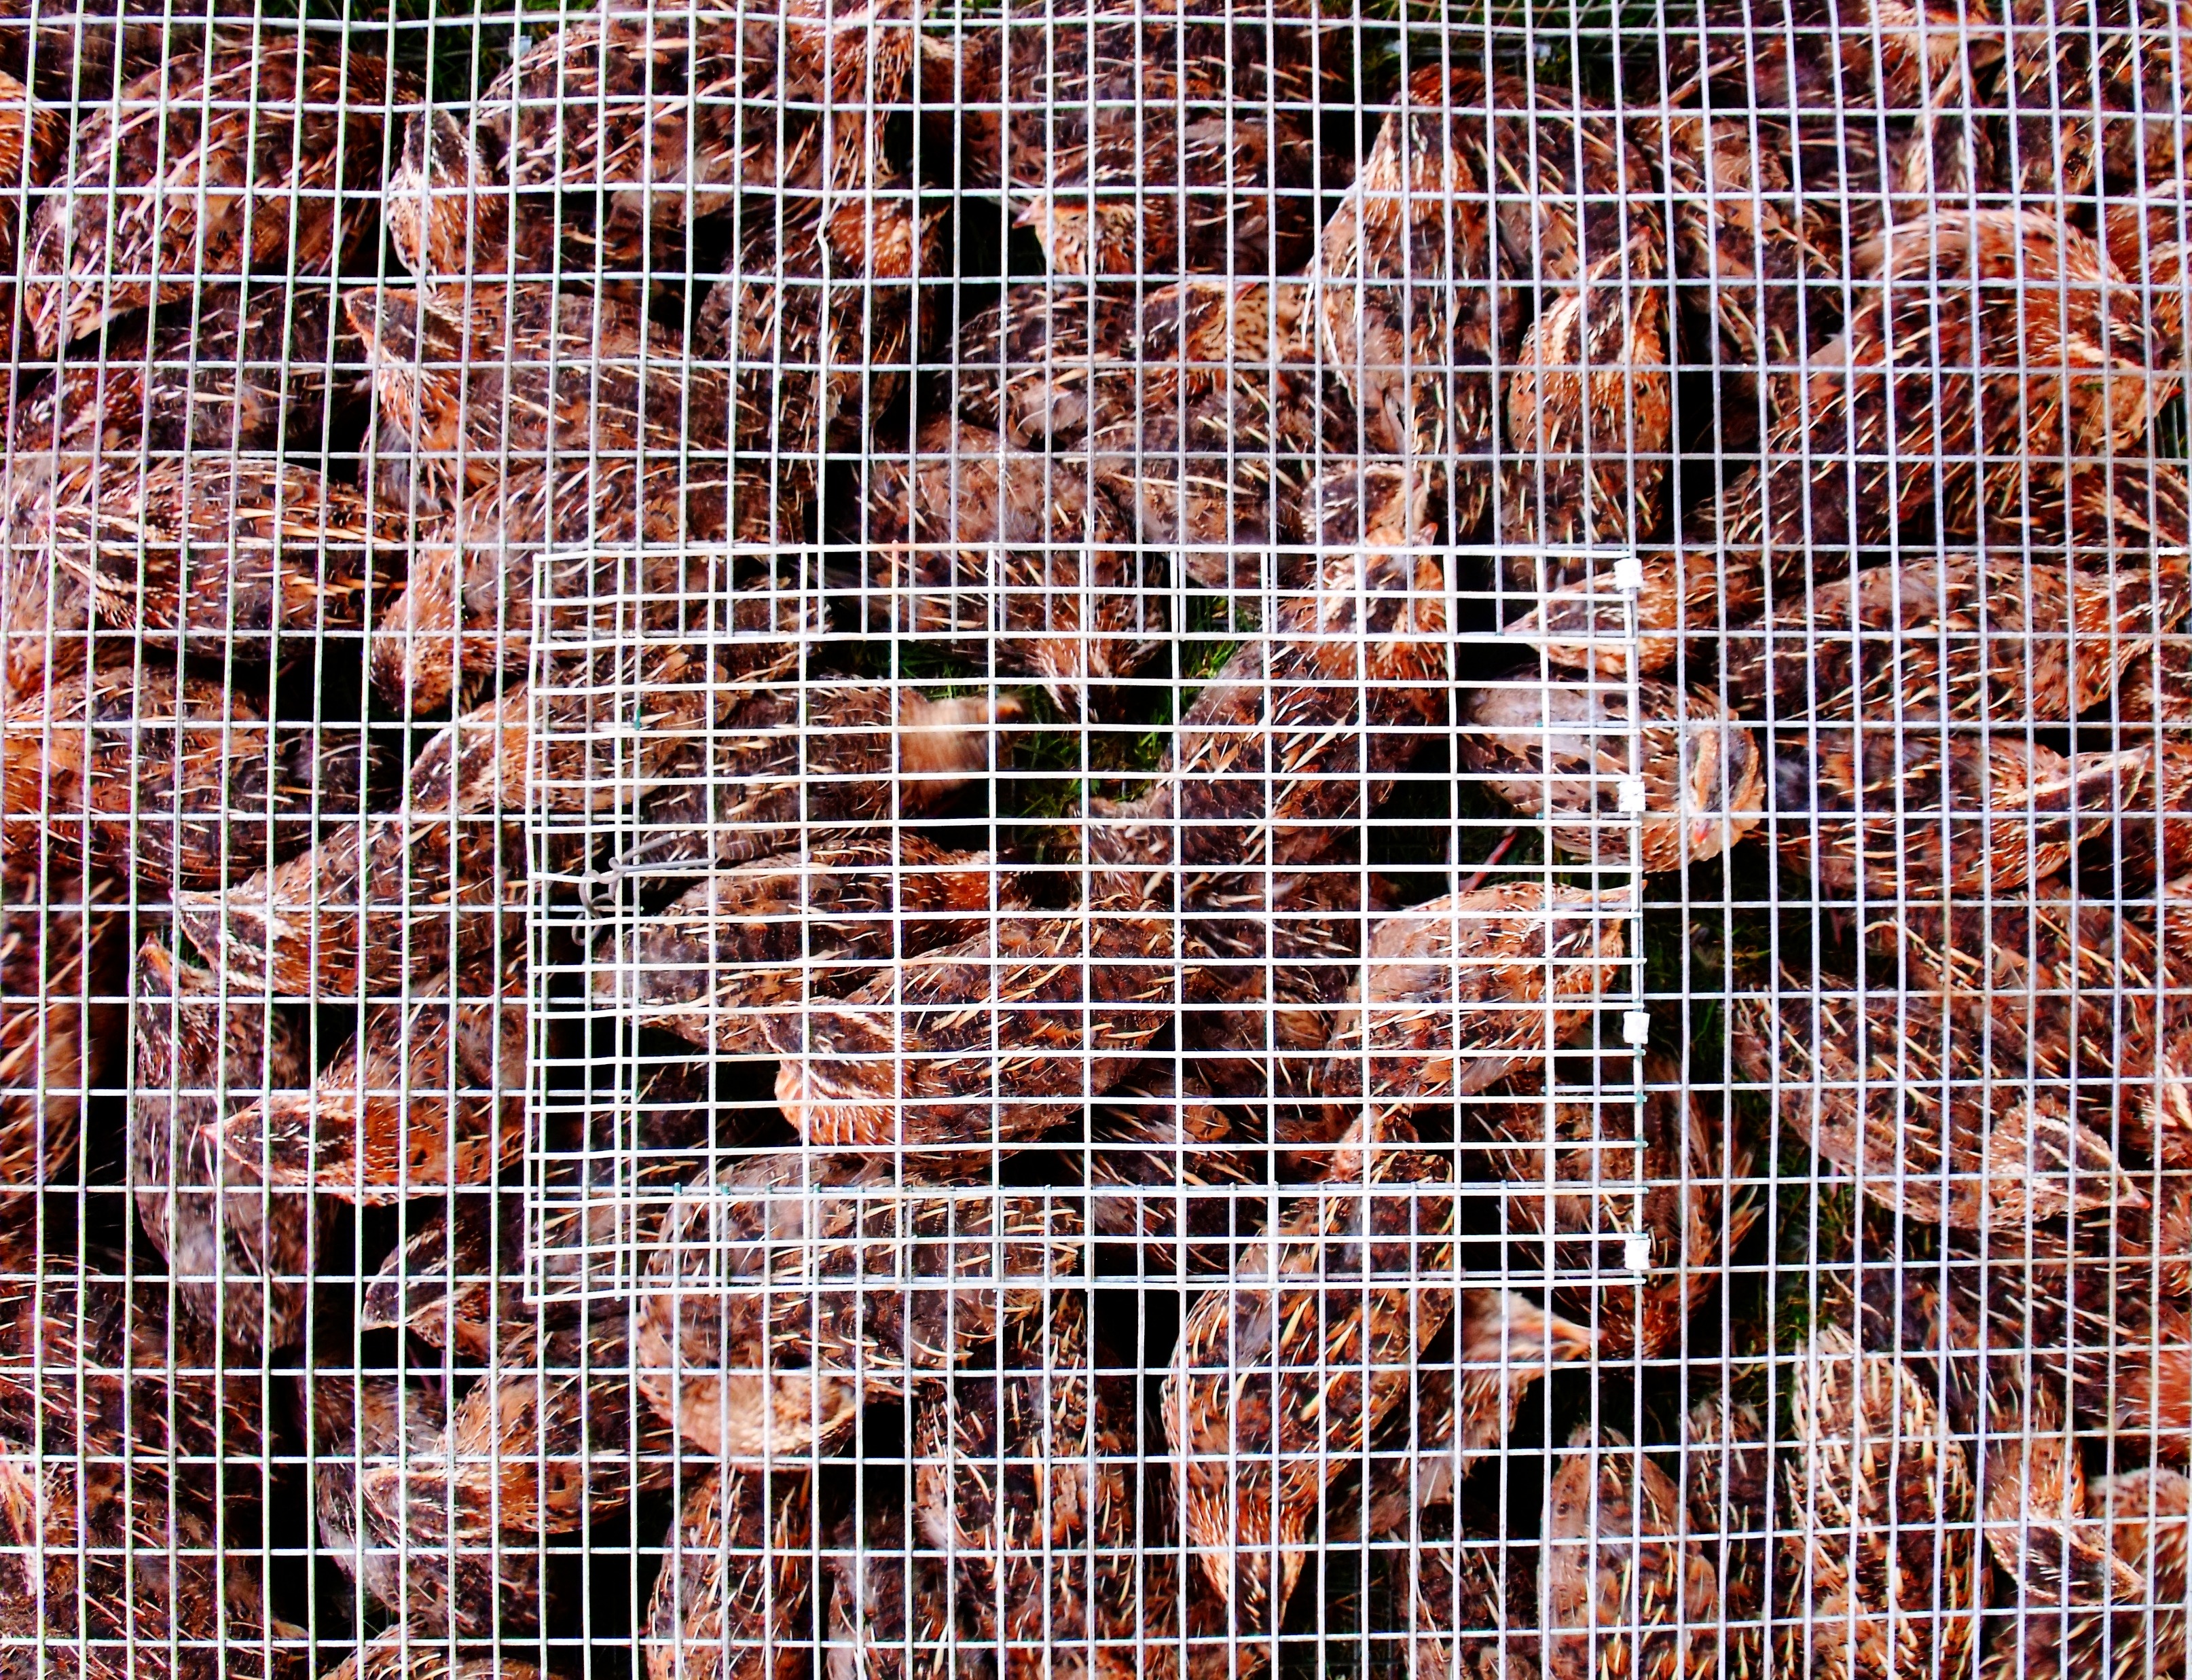
bird, wall, pattern, food, farming, brick, meat, baby, chicken, material, poultry, art, net, brickwork, chick, caged, flooring, penned